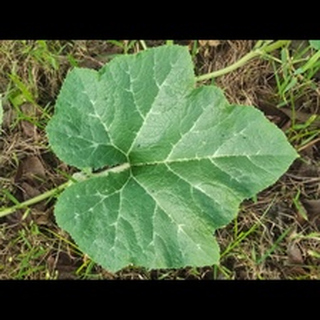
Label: healthy_pumpkin